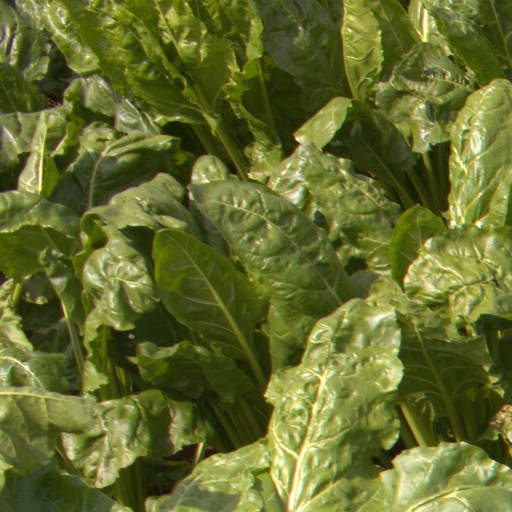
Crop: sugar beet